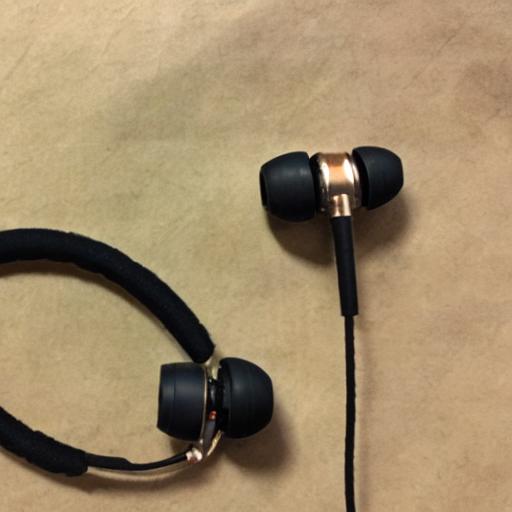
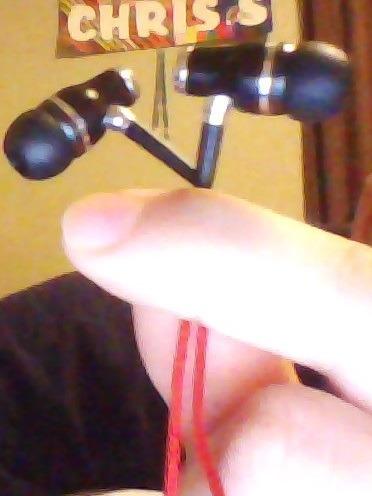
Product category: headphones
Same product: no